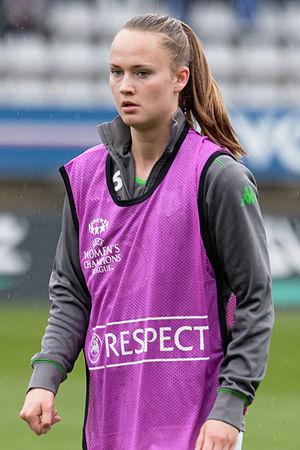
Caroline Graham Hansen, née le 18 février 1995 à Oslo, est une footballeuse internationale norvégienne évoluant au poste de milieu droit.